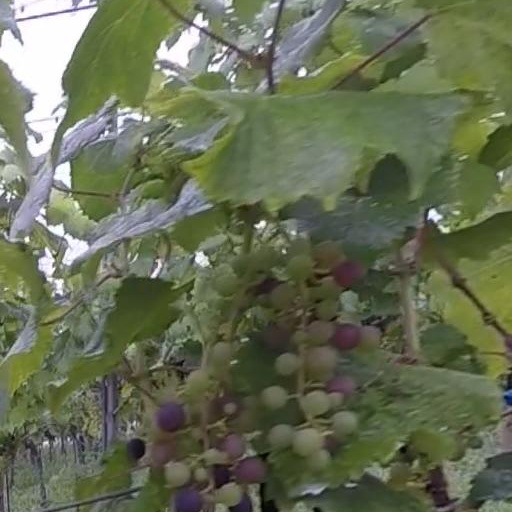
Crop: grape